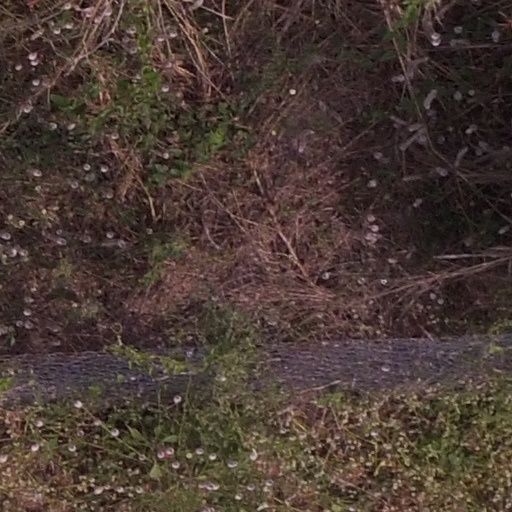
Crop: maize; corn